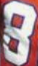
Number: 8